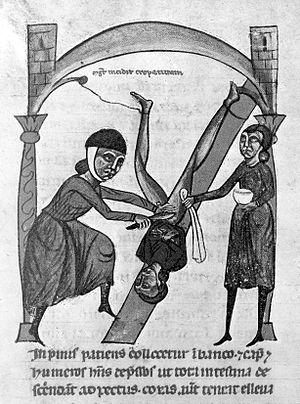
Un hôpital et une maladrerie sont cités à Bon-Air, près de Pont-de-l'Arche, en Normandie.
Rolando da Parma, dit le Capezzuti, en latin : Rolandus Parmensis, est un chirurgien du XIIIᵉ siècle né à Parme et qui a vécu à Bologne à un moment qui, selon de nombreux historiens, se situe entre 1210 et 1250.